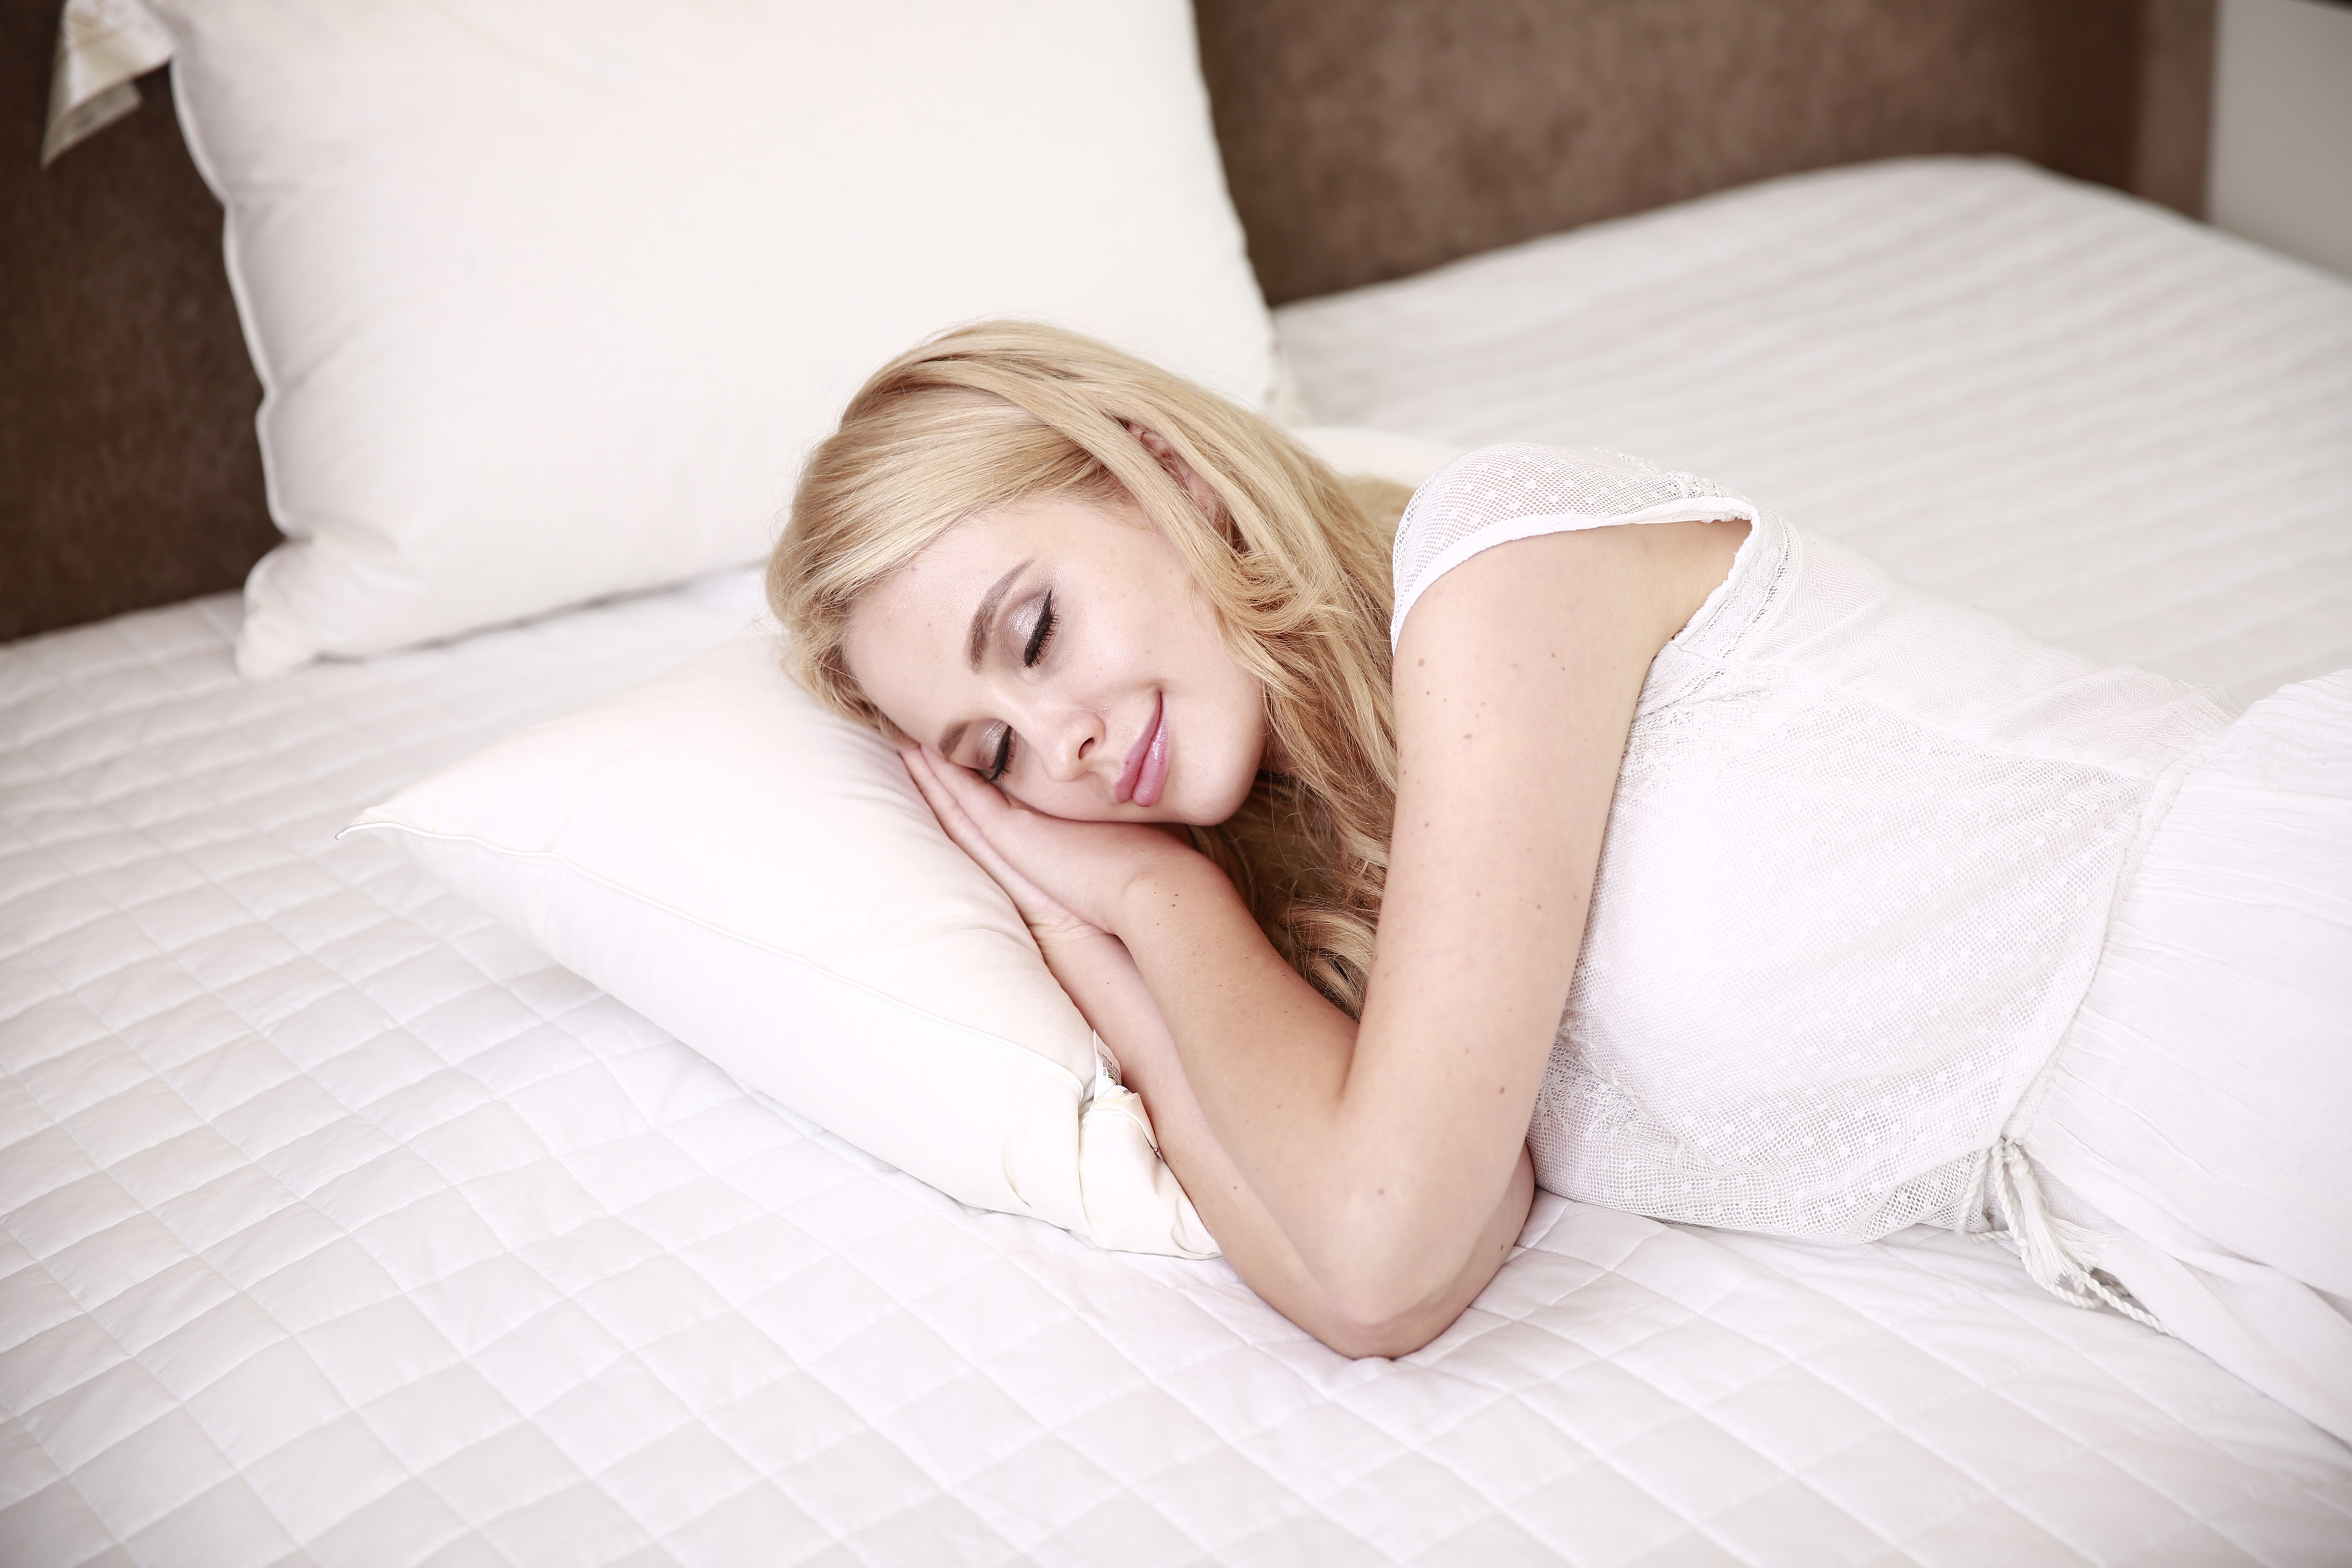
skin, bedding, pillow, bed, beauty, mattress, bed sheet, sleep, comfort, blond, furniture, room, textile, linens, leg, nap, long hair, bedtime, duvet, leisure, portrait photography, happy, bedroom